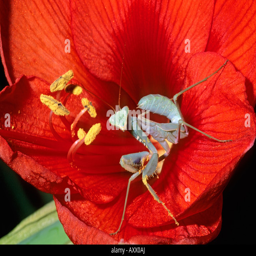
biological order in a red blossom